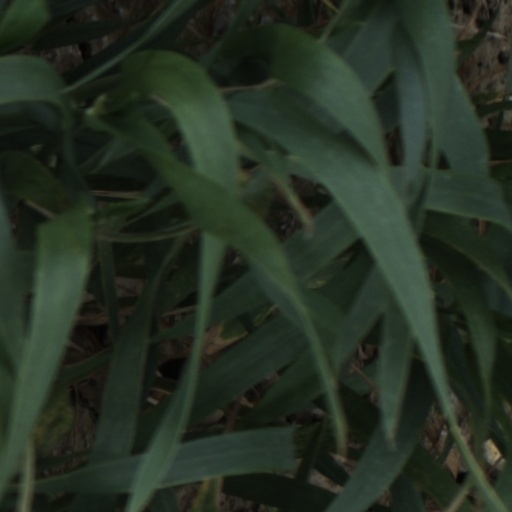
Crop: wheat